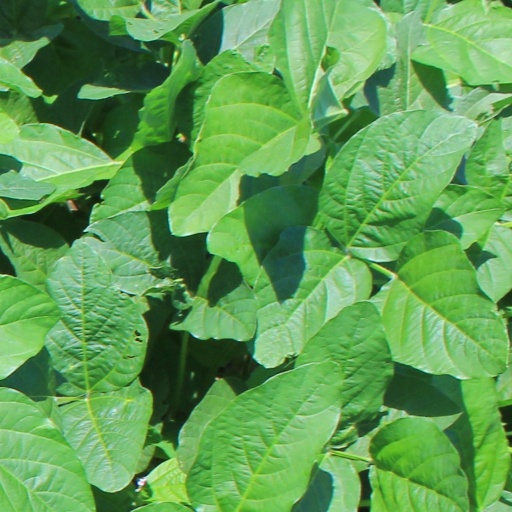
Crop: soybean